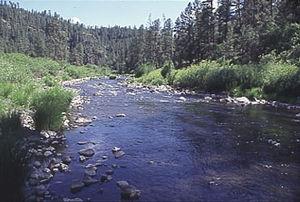
La Black River est une rivière américaine d'une longueur de 183 km qui coule dans l'État de l'Arizona. Elle est un affluent de la Rivière Salée et donc un sous-affluent du fleuve le Colorado.